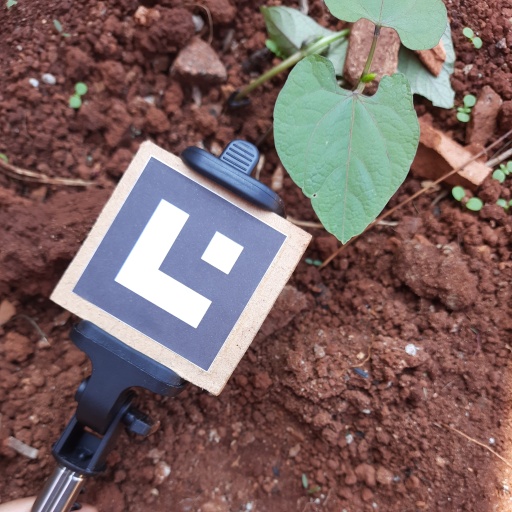
Observations: flat surface, eating holes in the center, under shade